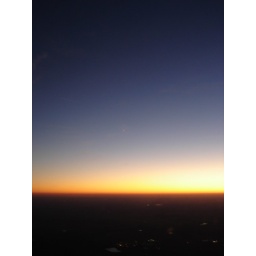
Venus shining bright against a blue sky at sunset with a ring of fire against the Arkansas delta horizon